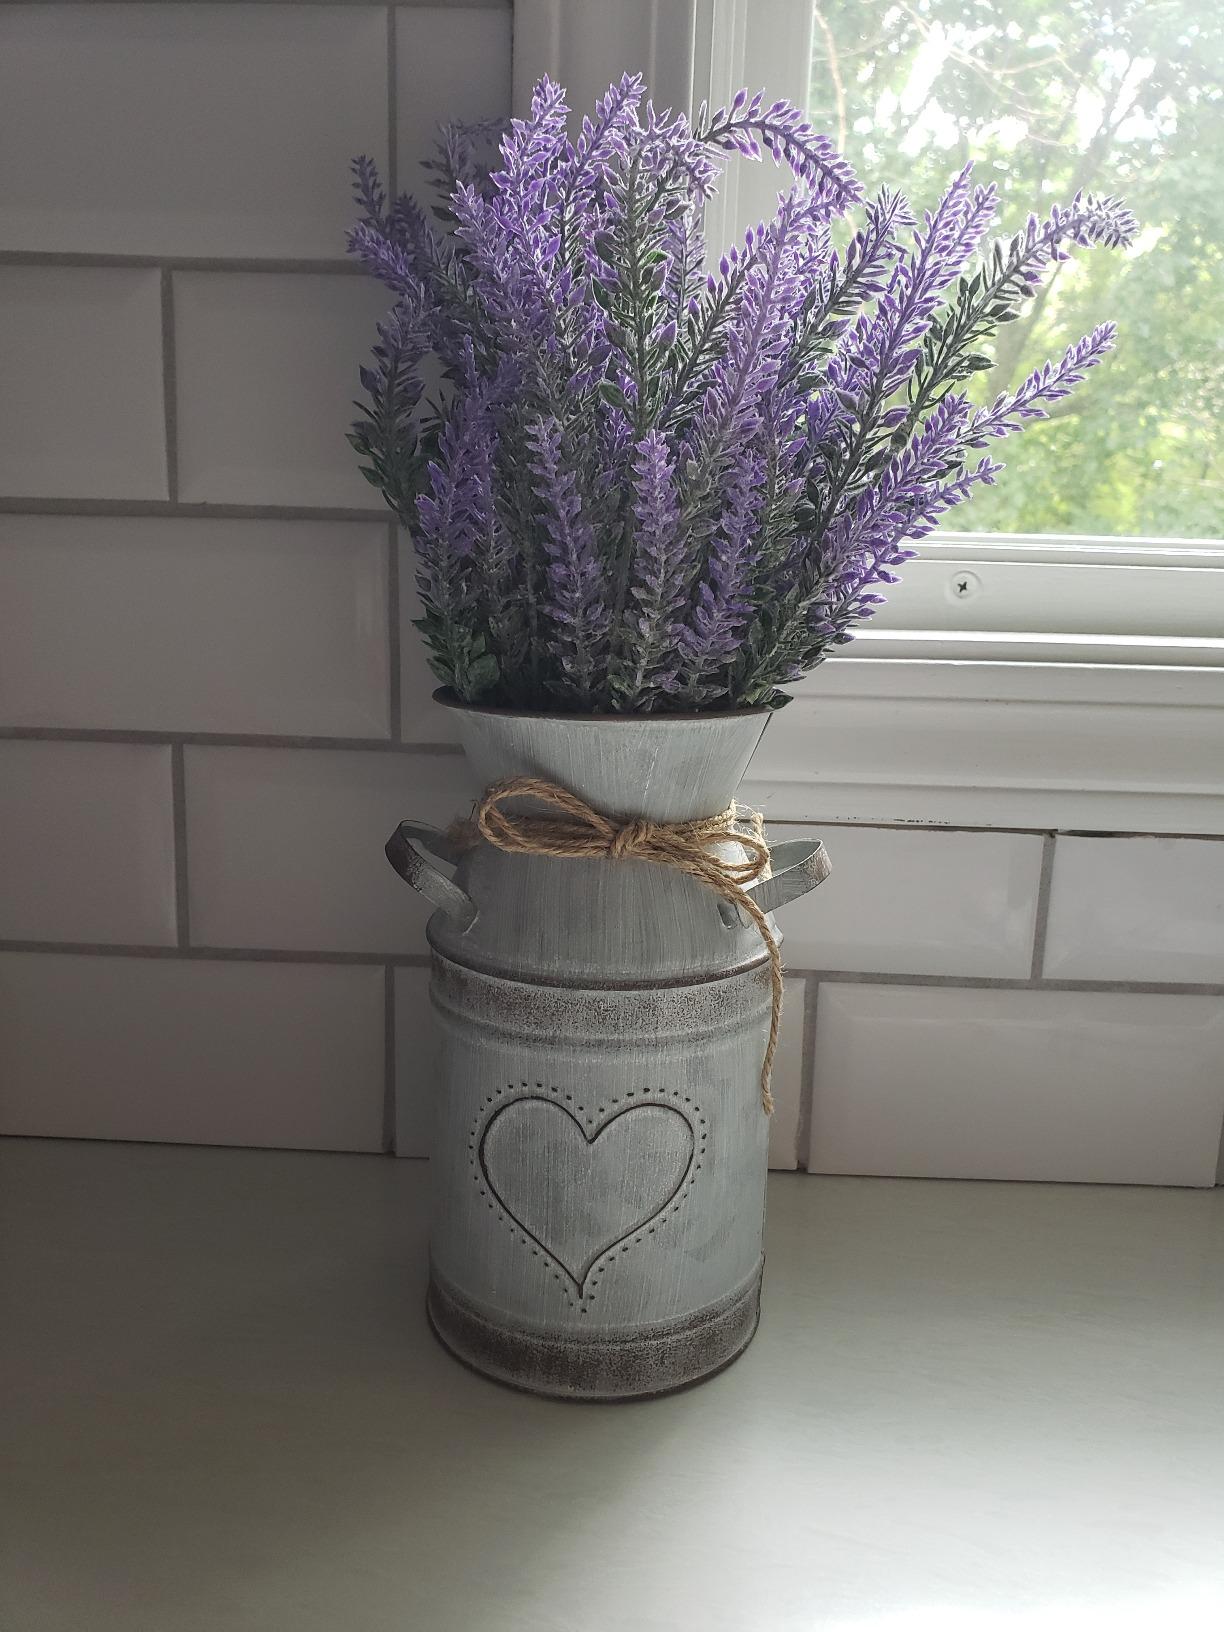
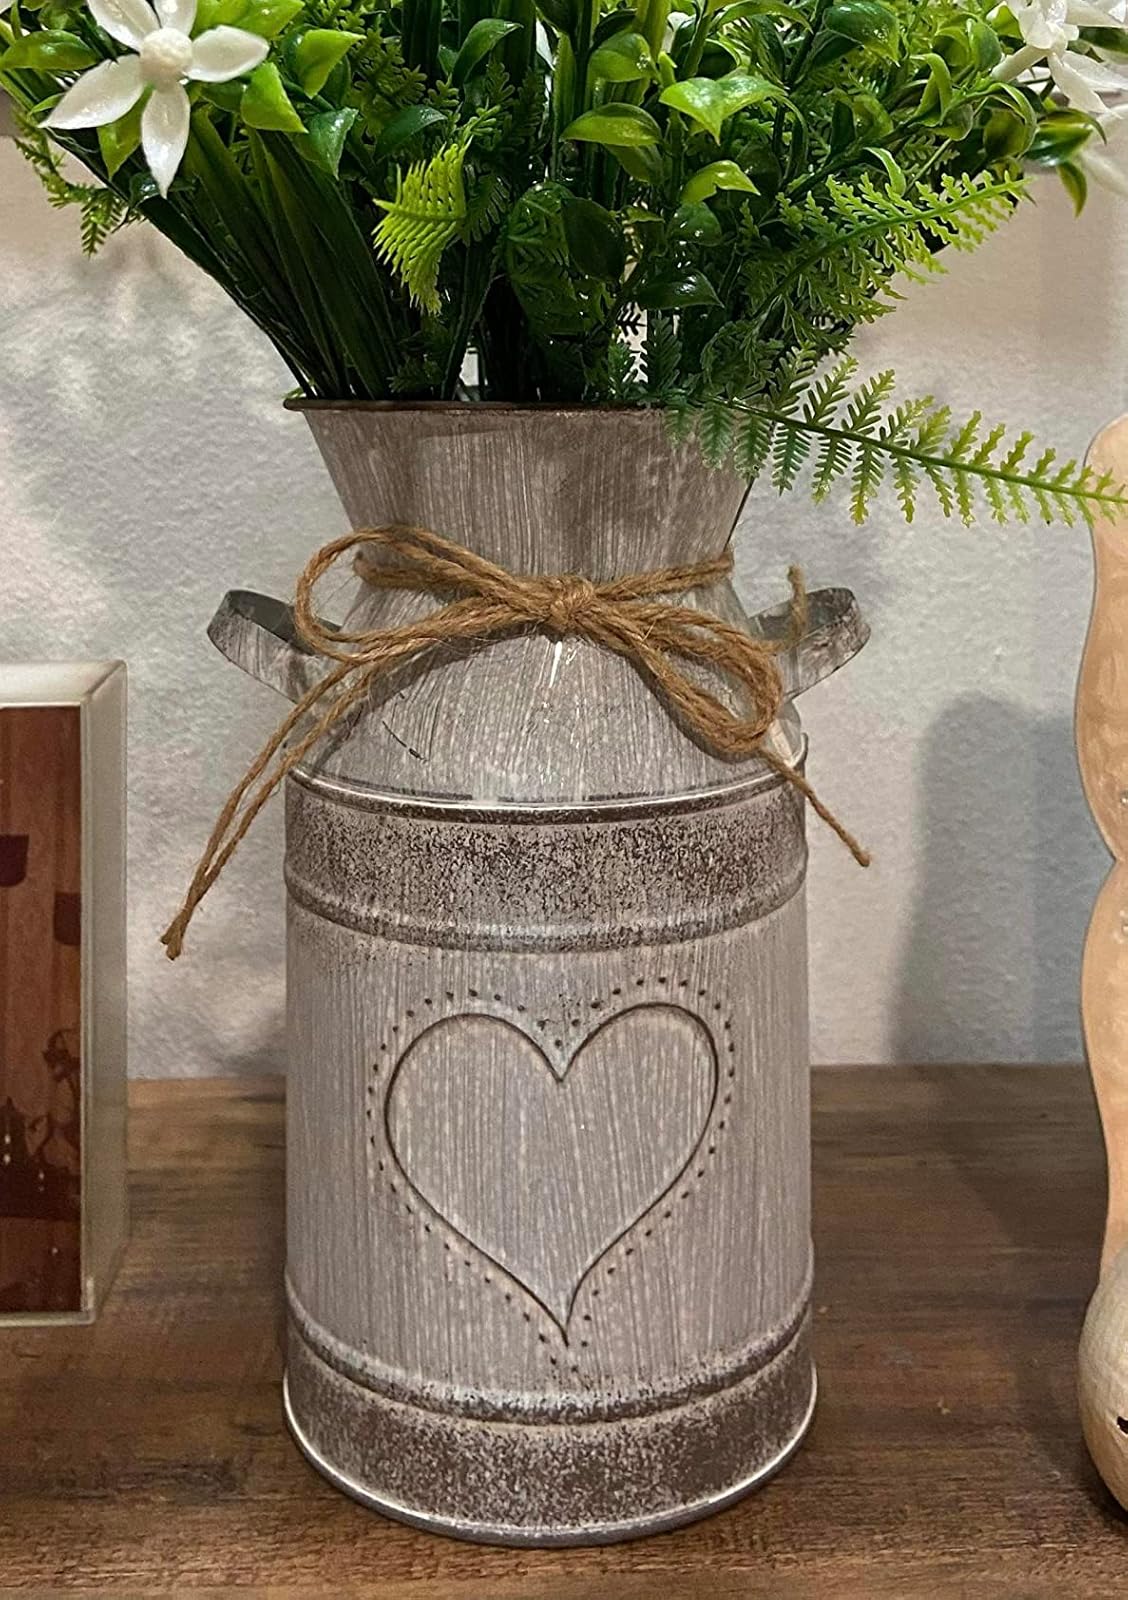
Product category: vase
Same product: yes